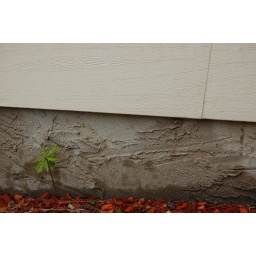
A little plant standing in a field of composition. :p